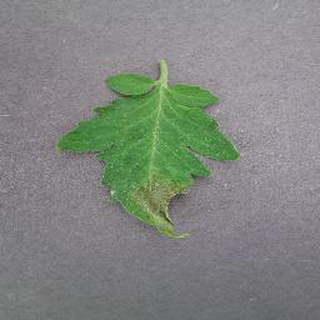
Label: tomato_late_blight